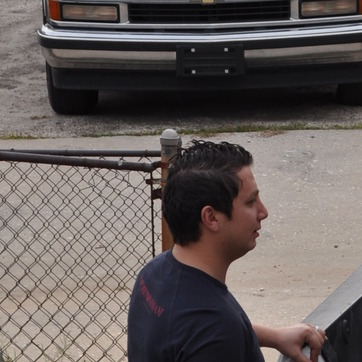
Material: hair